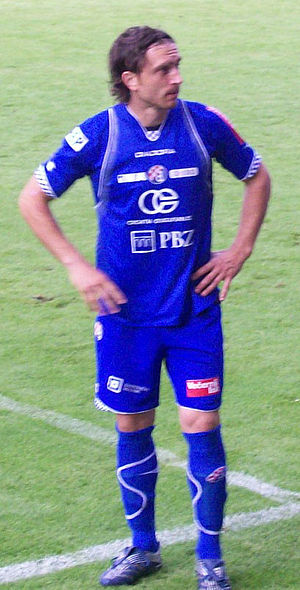
Tomo Šokota
"Tomislav ""Tomo"" Šokota er en kroatisk tidligere fodboldspiller.